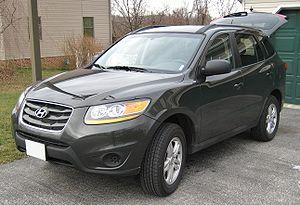
Le Santa Fe est un SUV produit par le constructeur automobile Sud coréen Hyundai sous quatre générations, la première de 2000 à 2006, la seconde de 2006 à 2012, la troisième de 2012 à 2018, et la quatrième en 2018.